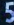
Number: 5